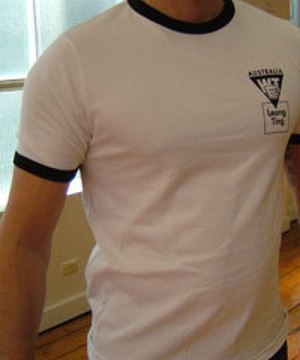
Wing Tsun
Typisk trænings tshirt med WingTsun logo på.
Taget før træning, en typisk tshirt med WingTsun logo på. Pethol 30. aug 2011, 21:44 (CEST)
Wing tsun er et kinesisk selvforsvarssystem.